List of Scottish Premier League hat-tricks

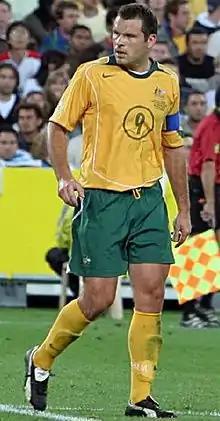
Mark Viduka scored a hat-trick for Celtic against Kilmarnock on 30 October 1999. All three goals were scored in the space of four minutes, making it one of the fastest hat-tricks on record.

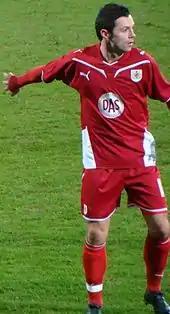
Ivan Sproule scored all three goals in a 3–0 victory for Hibernian against Rangers on 27 August 2005. He had only came onto the pitch as a substitute during the second half of the match.

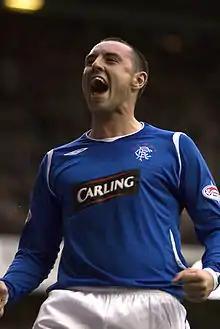
Kris Boyd broke the SPL goalscoring record set by Henrik Larsson when he scored five goals for Rangers against Dundee United on 30 December 2009.

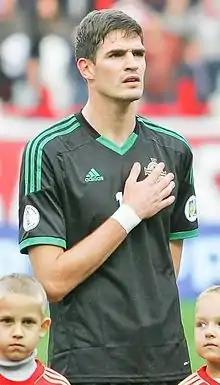
Kyle Lafferty scored a hat-trick as Rangers clinched the championship on the final day of the 2010–11 Scottish Premier League season.

The Scottish Premier League was the top tier of the Scottish football league system. It was formed in 1998 and was disestablished in 2013.